Abadan Crisis

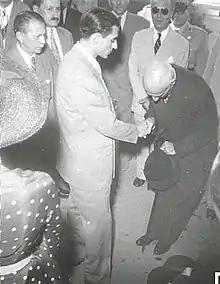
Prime minister Mohammad Mossadegh shaking hands with Mohammad Reza Shah Pahlavi

The AIOC was nationalized by the Iranian Parliament in March 1951. This was enormously popular among Iranians, who saw the move as a long overdue staunching of the bleeding of its national wealth, which could now be harnessed to fighting poverty in Iran. In Britain, the nationalisation was widely seen as an intolerable breach of contract or theft. British emissaries in the United States argued that allowing Iran to nationalise the oil company "would be widely regarded as a victory for the Russians" and would also "cause a loss of one hundred million pounds per annum in the United Kingdom's balance of payments, thus seriously affecting our rearmament program and our cost of living."